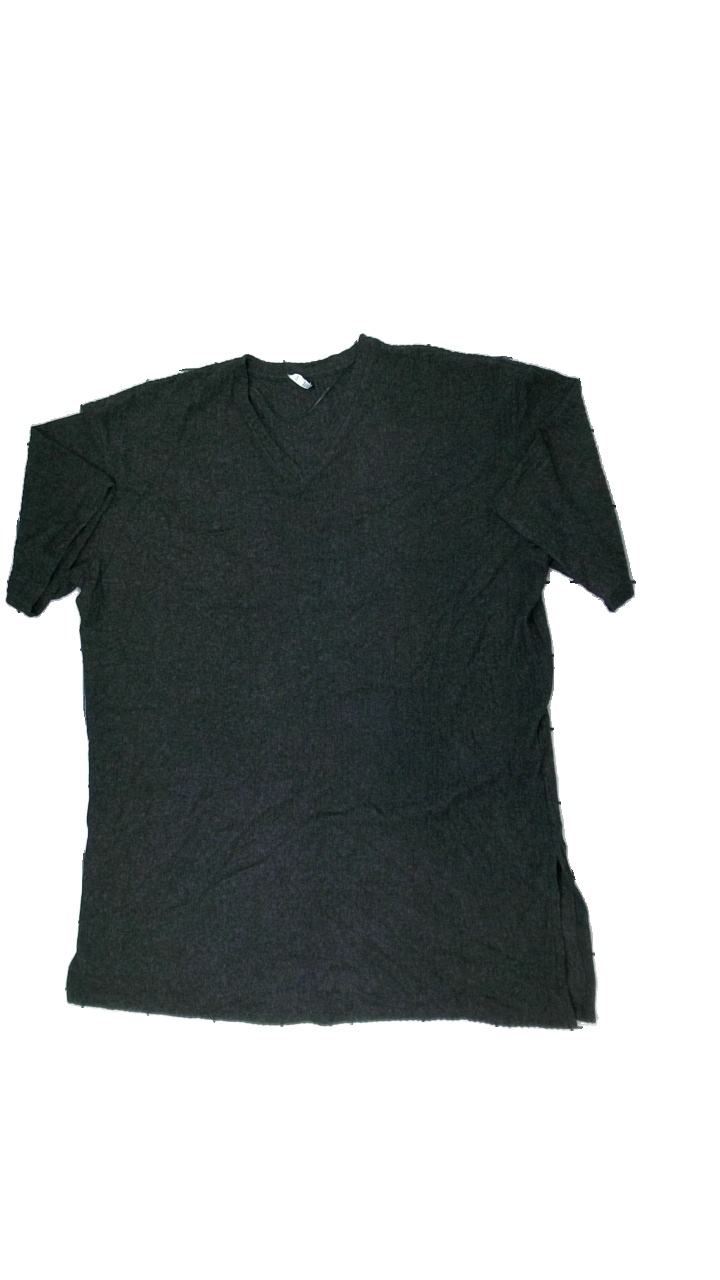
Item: Dress (Ladies)
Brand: Kappahl
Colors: Grey
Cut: Regular, V-collar
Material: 57% viscose, 40% polyester, 3% elastane
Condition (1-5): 4
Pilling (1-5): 5
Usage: Reuse
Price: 50-100